Sejm and Senate Complex

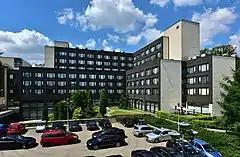
New Members of Parliament House

The pre-war Sejm Hotel became too crowded across the years. The New House for Members of the Sejm was constructed on the basis of architect Małgorzata Handzelewicz-Wacławek's designs, with the cooperation of Andrzej Kaliszewski. The building was commissioned for use in the spring of 1989.